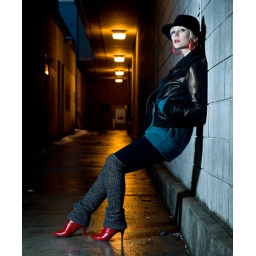
the girl in the red shoes